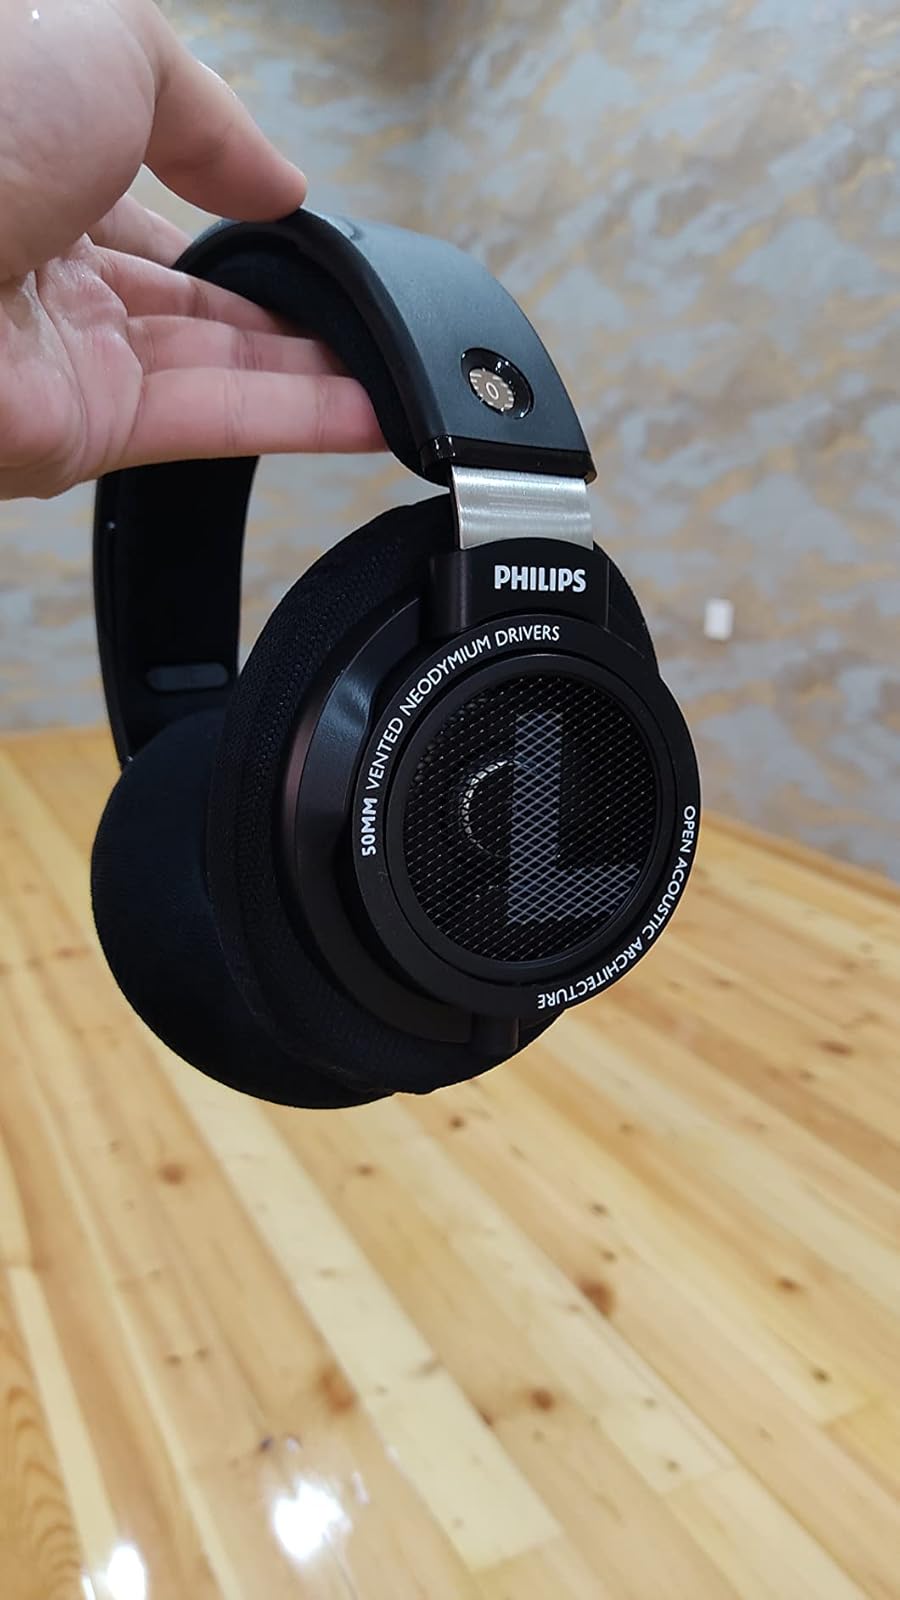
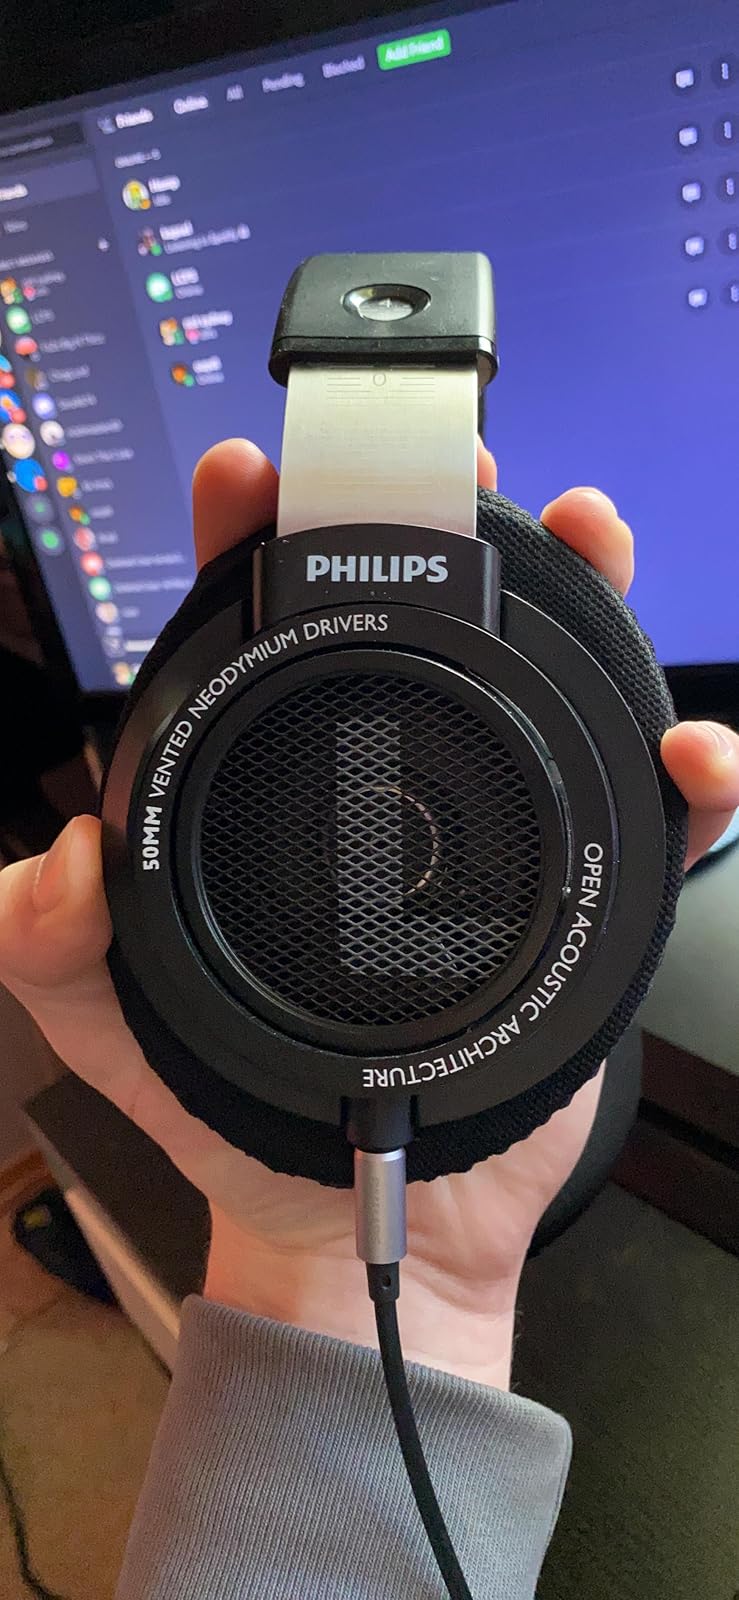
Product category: headphones
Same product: yes